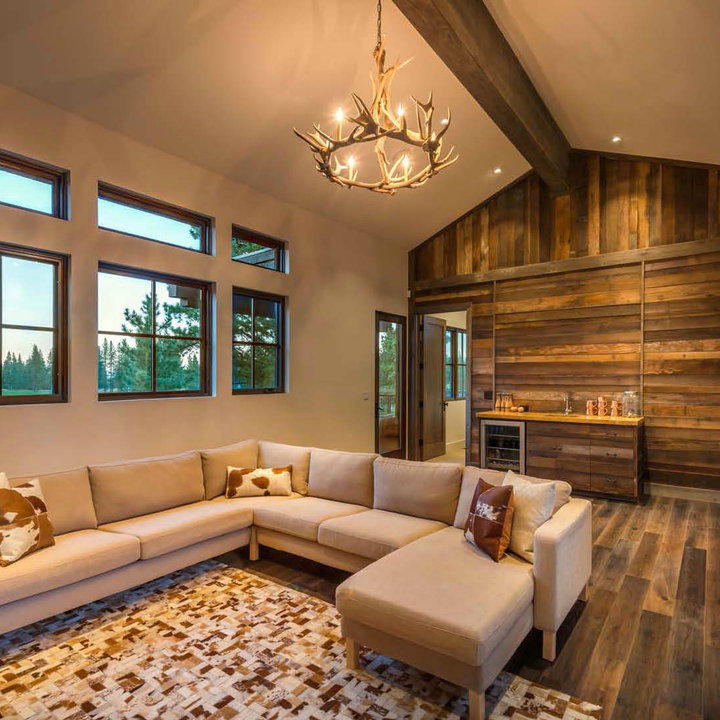
Style: Rustic